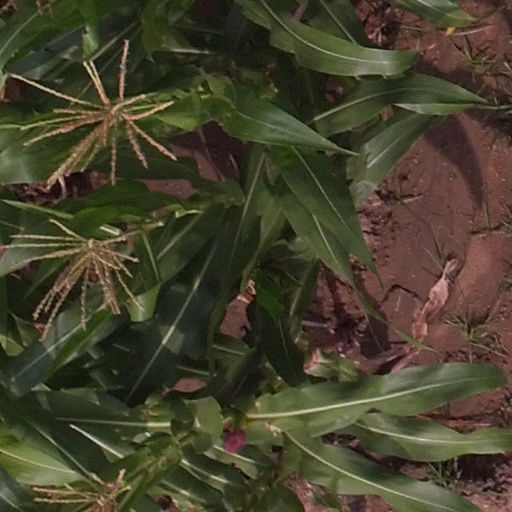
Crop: maize; corn